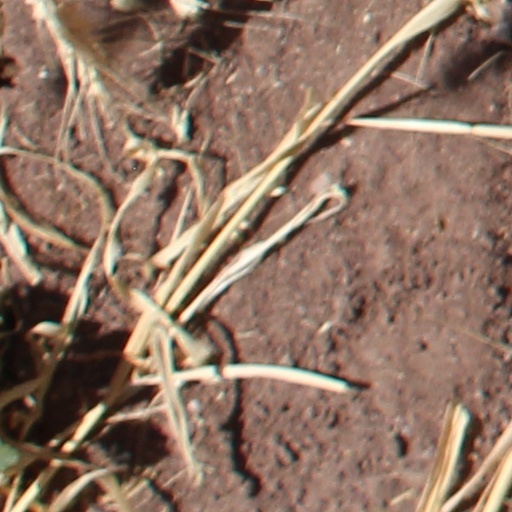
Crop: wheat